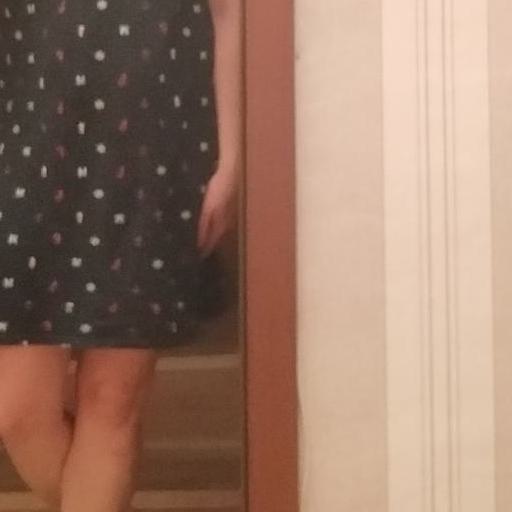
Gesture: no_gesture